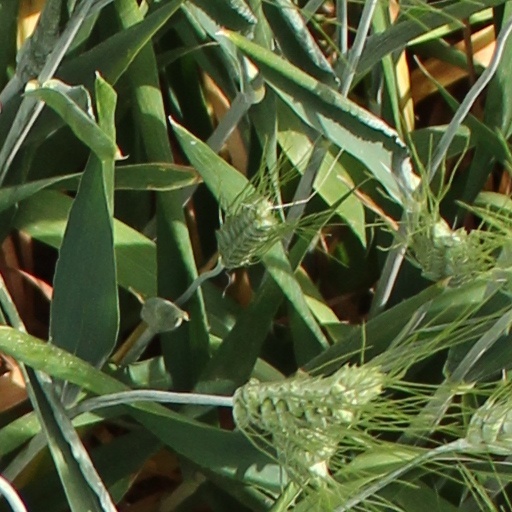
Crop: wheat